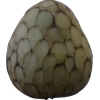
Label: cherimoya